Shoe polish

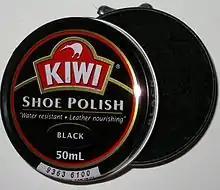
An open can of shoe polish with a side-mounted opening mechanism visible at the top of the photo

Shoe polish, also known as boot polish and shoeshine, is a waxy paste, cream, or liquid that is used to polish, shine, and waterproof leather shoes or boots to extend the footwear's lifespan and restore its appearance. Shoe polishes are distinguished by their textures, which range from liquids to hard waxes. Solvent, waxes, and colorants comprise most shoe polishes. Shoe polishes that would be recognizable today have been around since the Middle Ages. Originally made with dubbin, they were only used to soften leather and weather proof shoes, they did not shine shoes. However, the popularity of shoe shining that arose during the early 1900s led to many shoe polish formulas being incorporated with a shining agent.